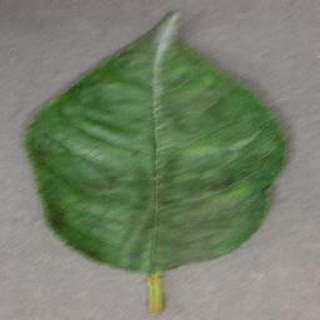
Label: cherry_powdery_mildew